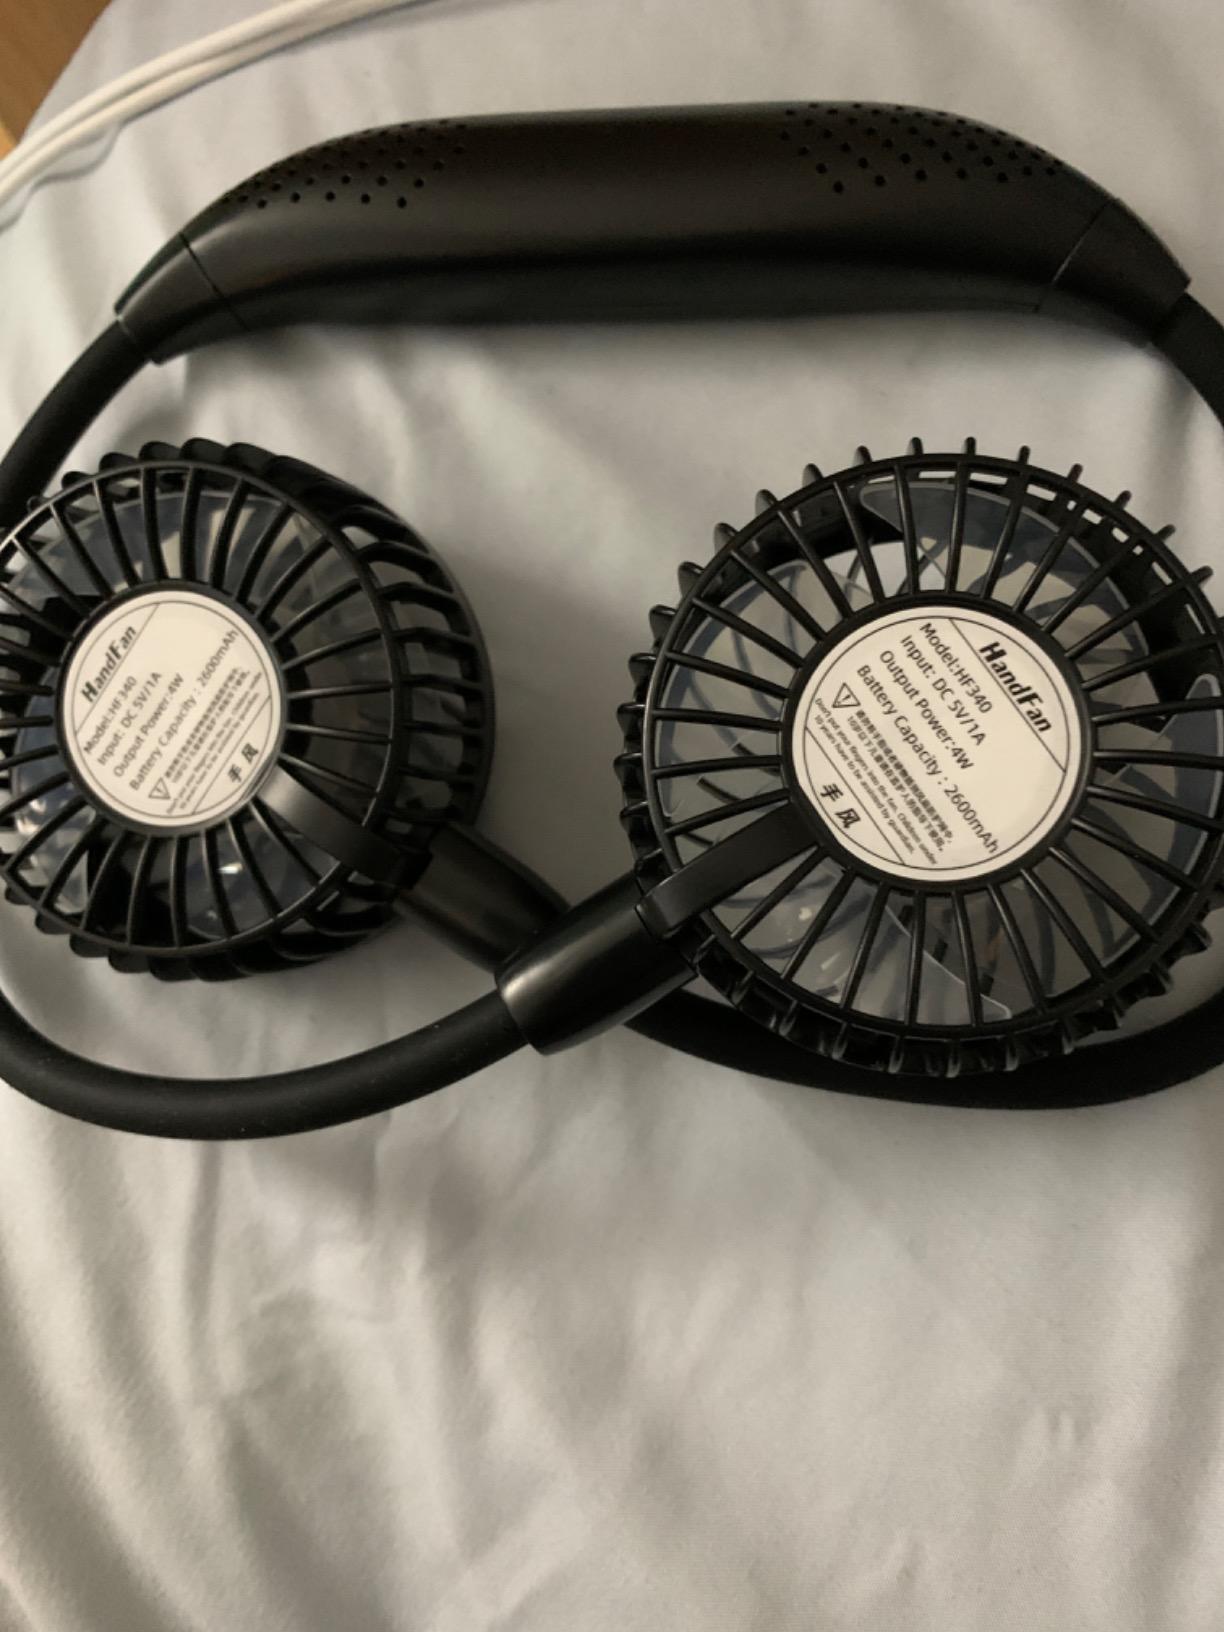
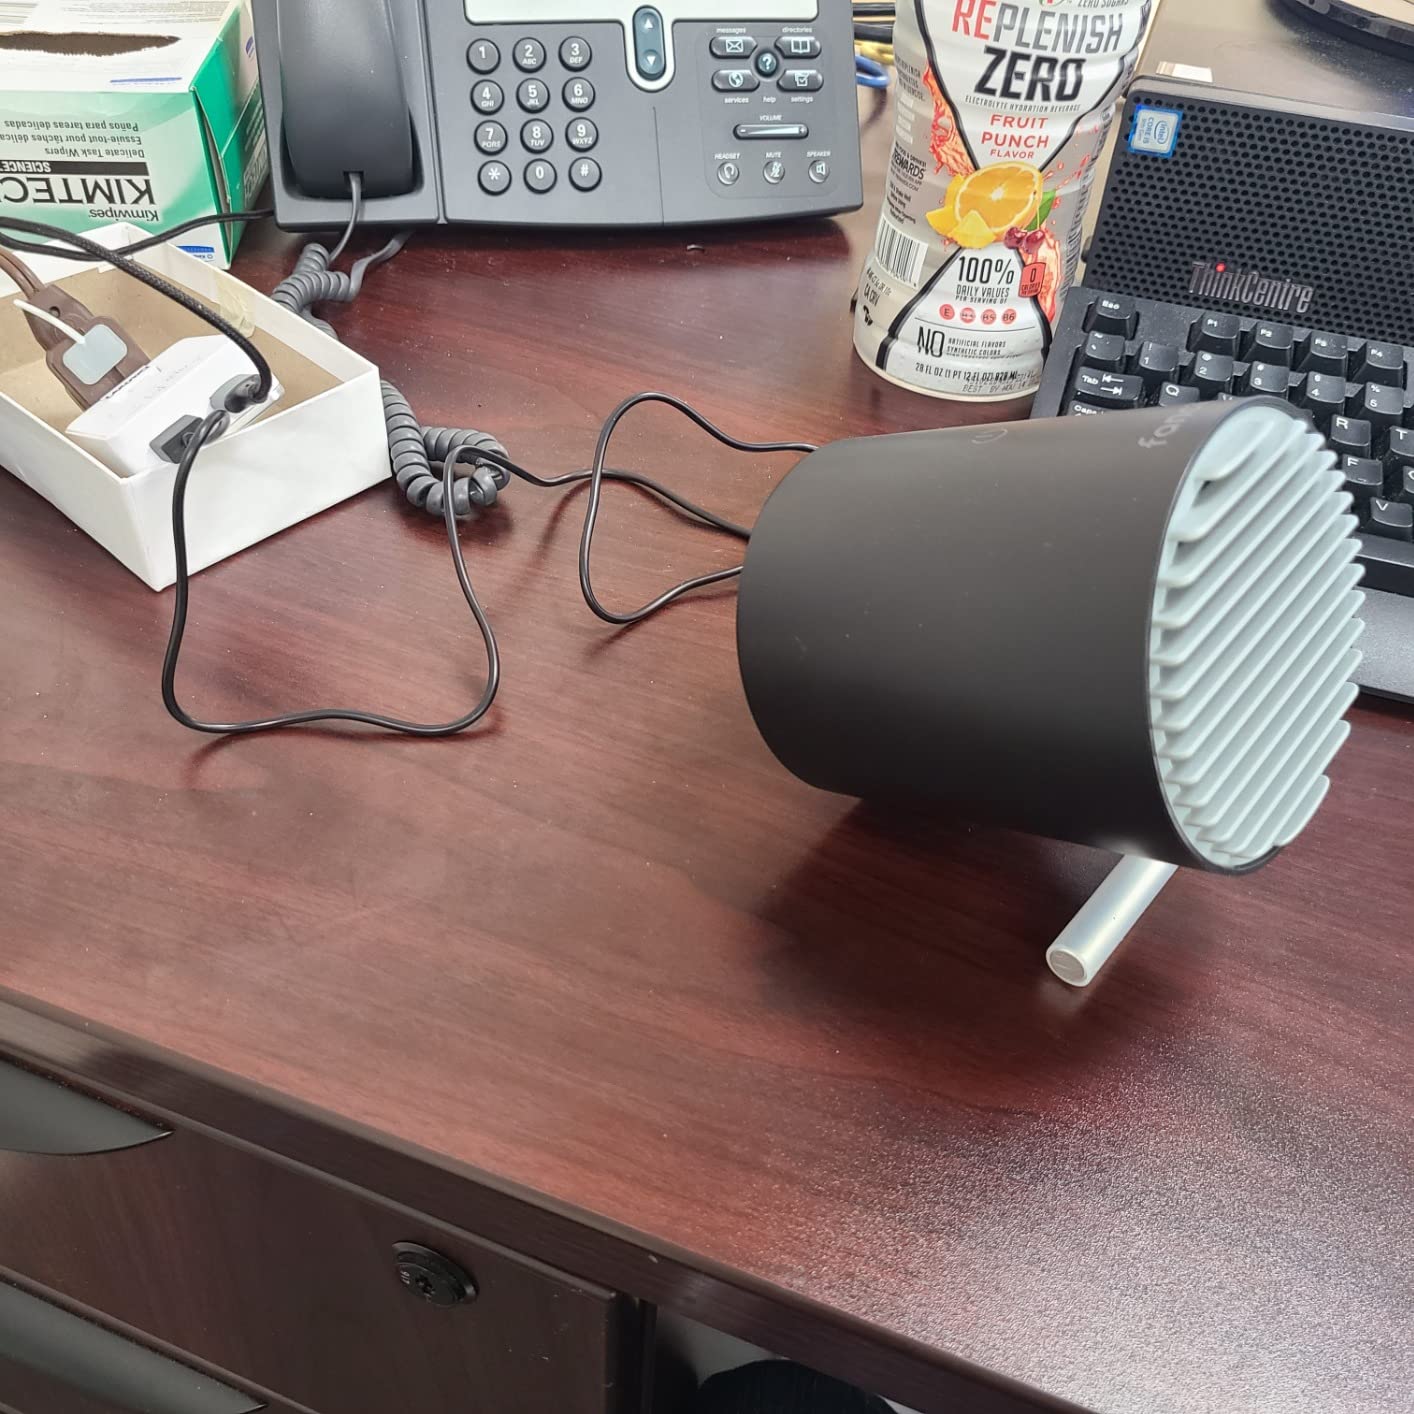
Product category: fan
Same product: no